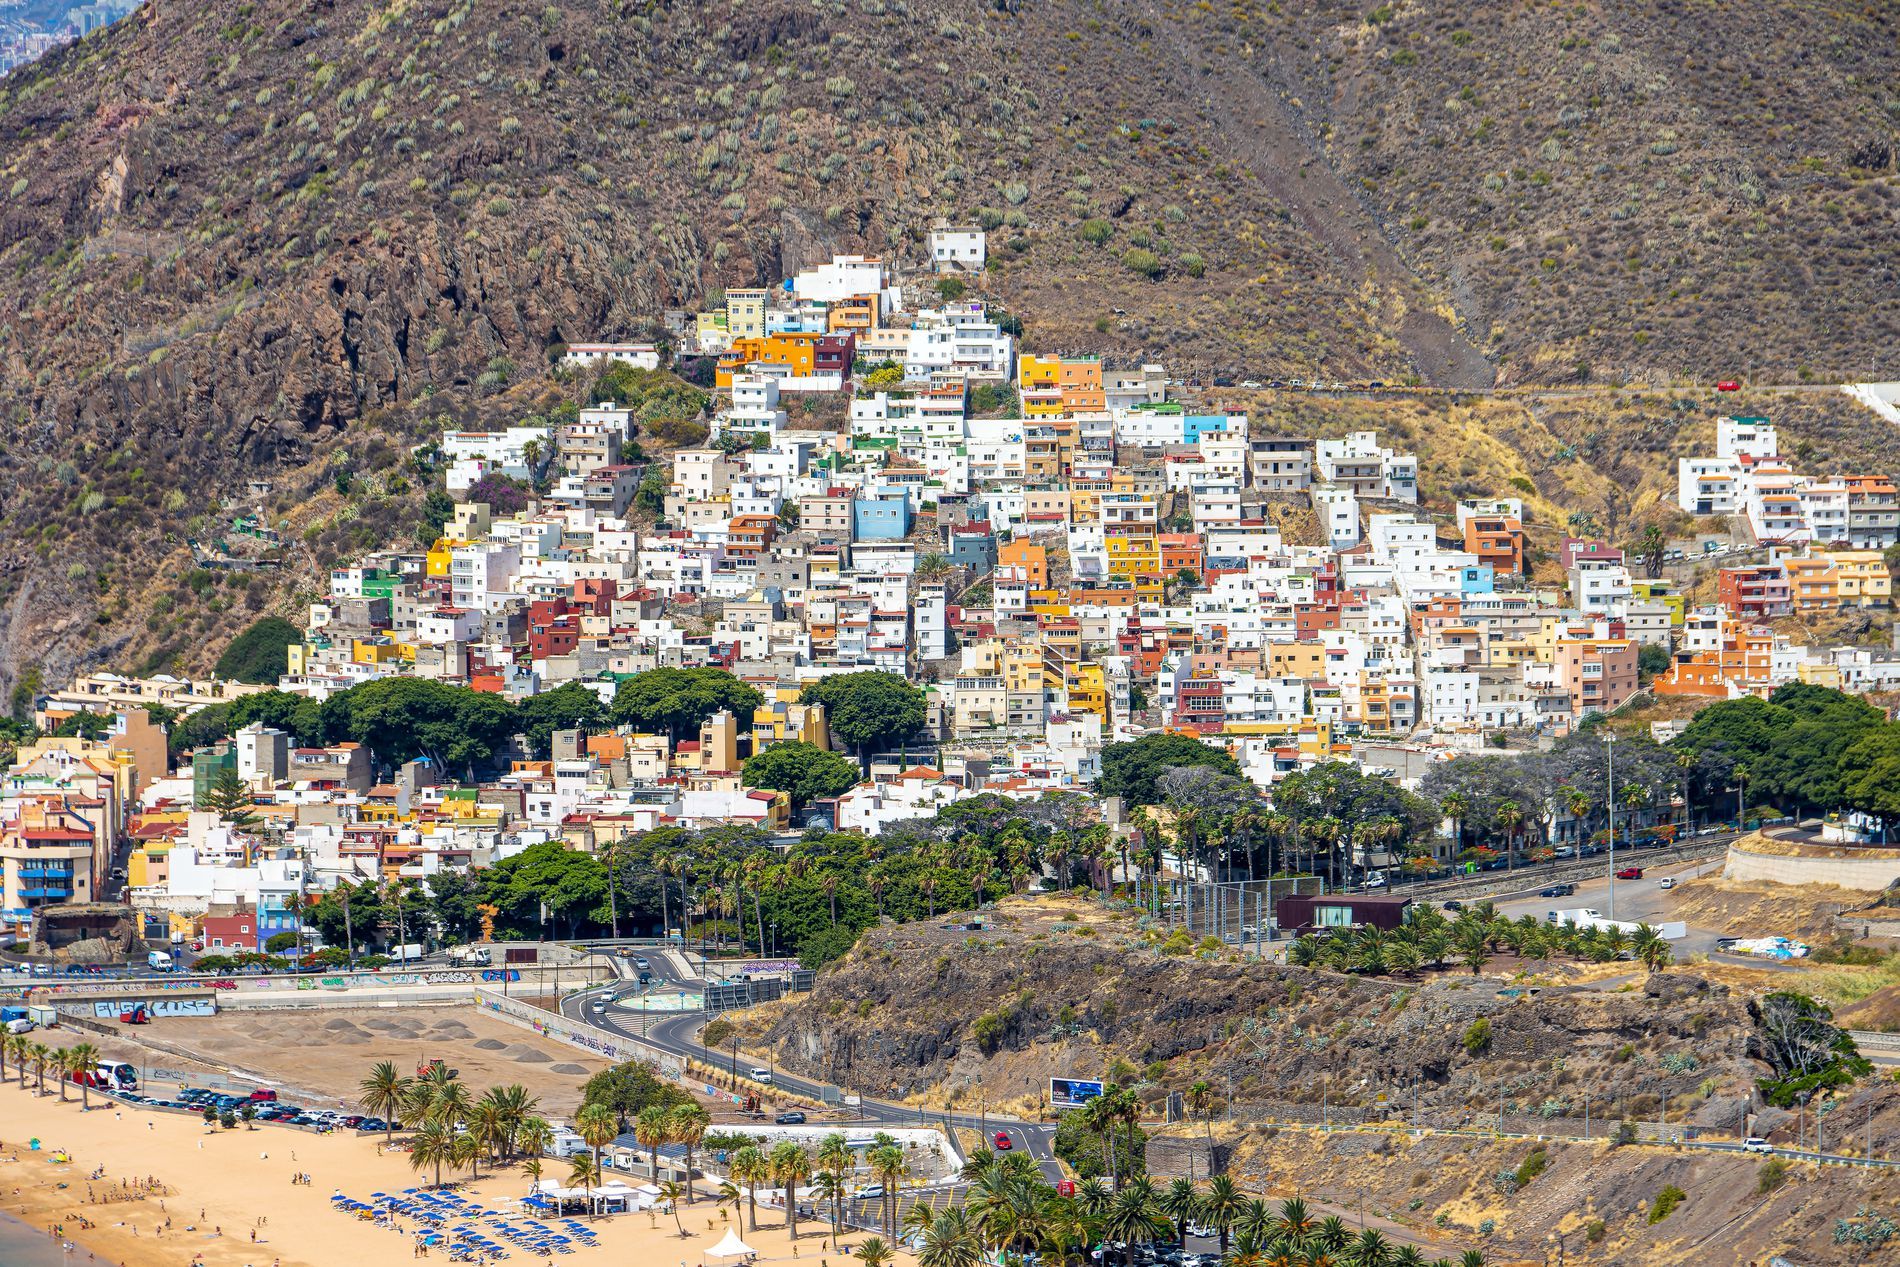
Beach Time by the Colorful Hillside
The photo shows a town with many small, colorful houses tightly packed together on a hillside, with a treeline visible beneath. On the right side, there is another rocky hill with an advertisement sign on it. In the foreground, there’s a sandy beach with a parking area nearby. On the beach, there are people, some in the water, some under the tent, and some sitting under umbrellas, but they appear blurry. Palm trees are scattered across the beach. The town's roads are slightly visible in the photo, with some cars on them, but they are blurry as well.
A wide shot taken from a high point, capturing the hillside, houses, roads, and beach. The color palette is bright and fresh, with houses in yellows, blues, and whites, while the hill is brown. The beach has golden sand, green trees, and blue umbrellas. The lighting is natural and bright, coming from the sun. The photo feels summery and cheerful.
Labels: Architecture, Building, Cityscape, Urban, Car, Transportation, Vehicle, Outdoors, City, Landmark, Bus, Neighborhood, Town, Hill, Houses, Treeline, Advertisement, Parking Area, Palm Trees, Beach, Tent, Umbrellas
Camera: Canon Canon EOS 90D
Lens: EF-S18-135mm f/3.5-5.6 IS, Canon EF-S 18-135mm f/3.5-5.6 IS
Aperture: F7.1
Exposure: 1/640 sec
ISO: 100
Focal length: 92.0 mm